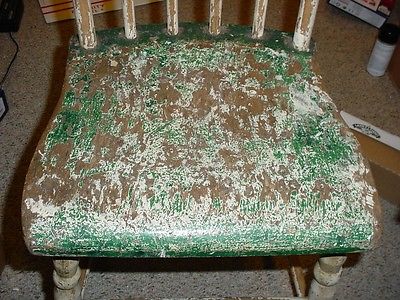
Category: chair